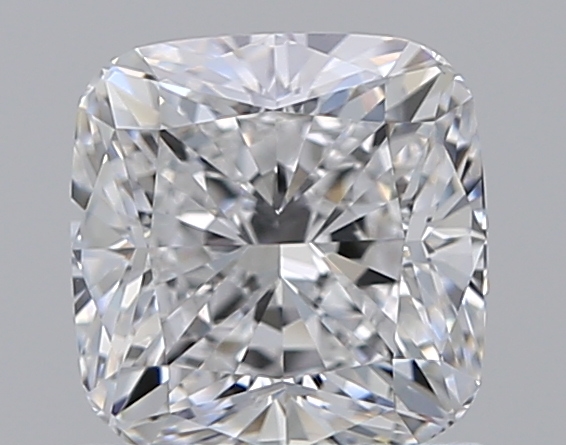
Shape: cushion
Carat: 1.2
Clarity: VVS1
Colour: D
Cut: EX
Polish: EX
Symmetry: EX
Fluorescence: N
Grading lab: GIA
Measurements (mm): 5.98 x 5.88 x 4.07